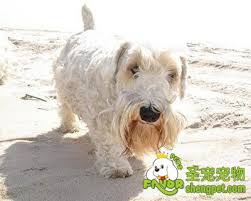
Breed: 211-n000058-Sealyham_terrier